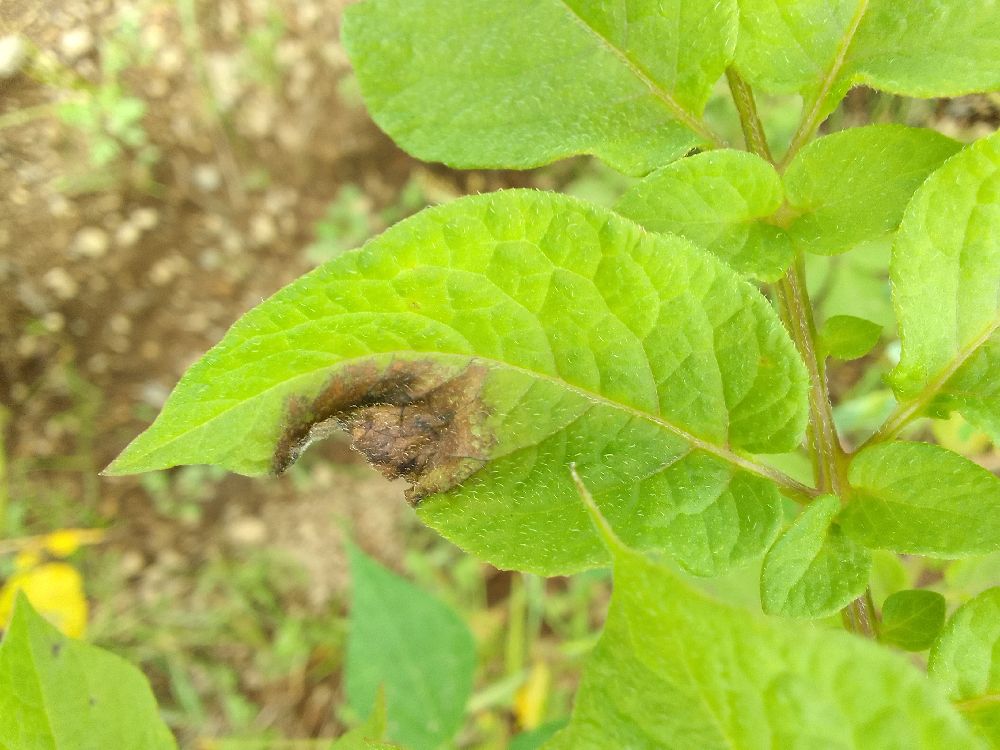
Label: Late blight